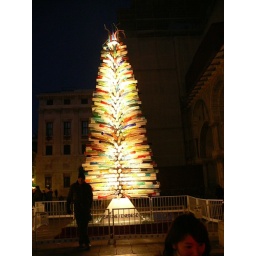
Christmas tree by Murano glass